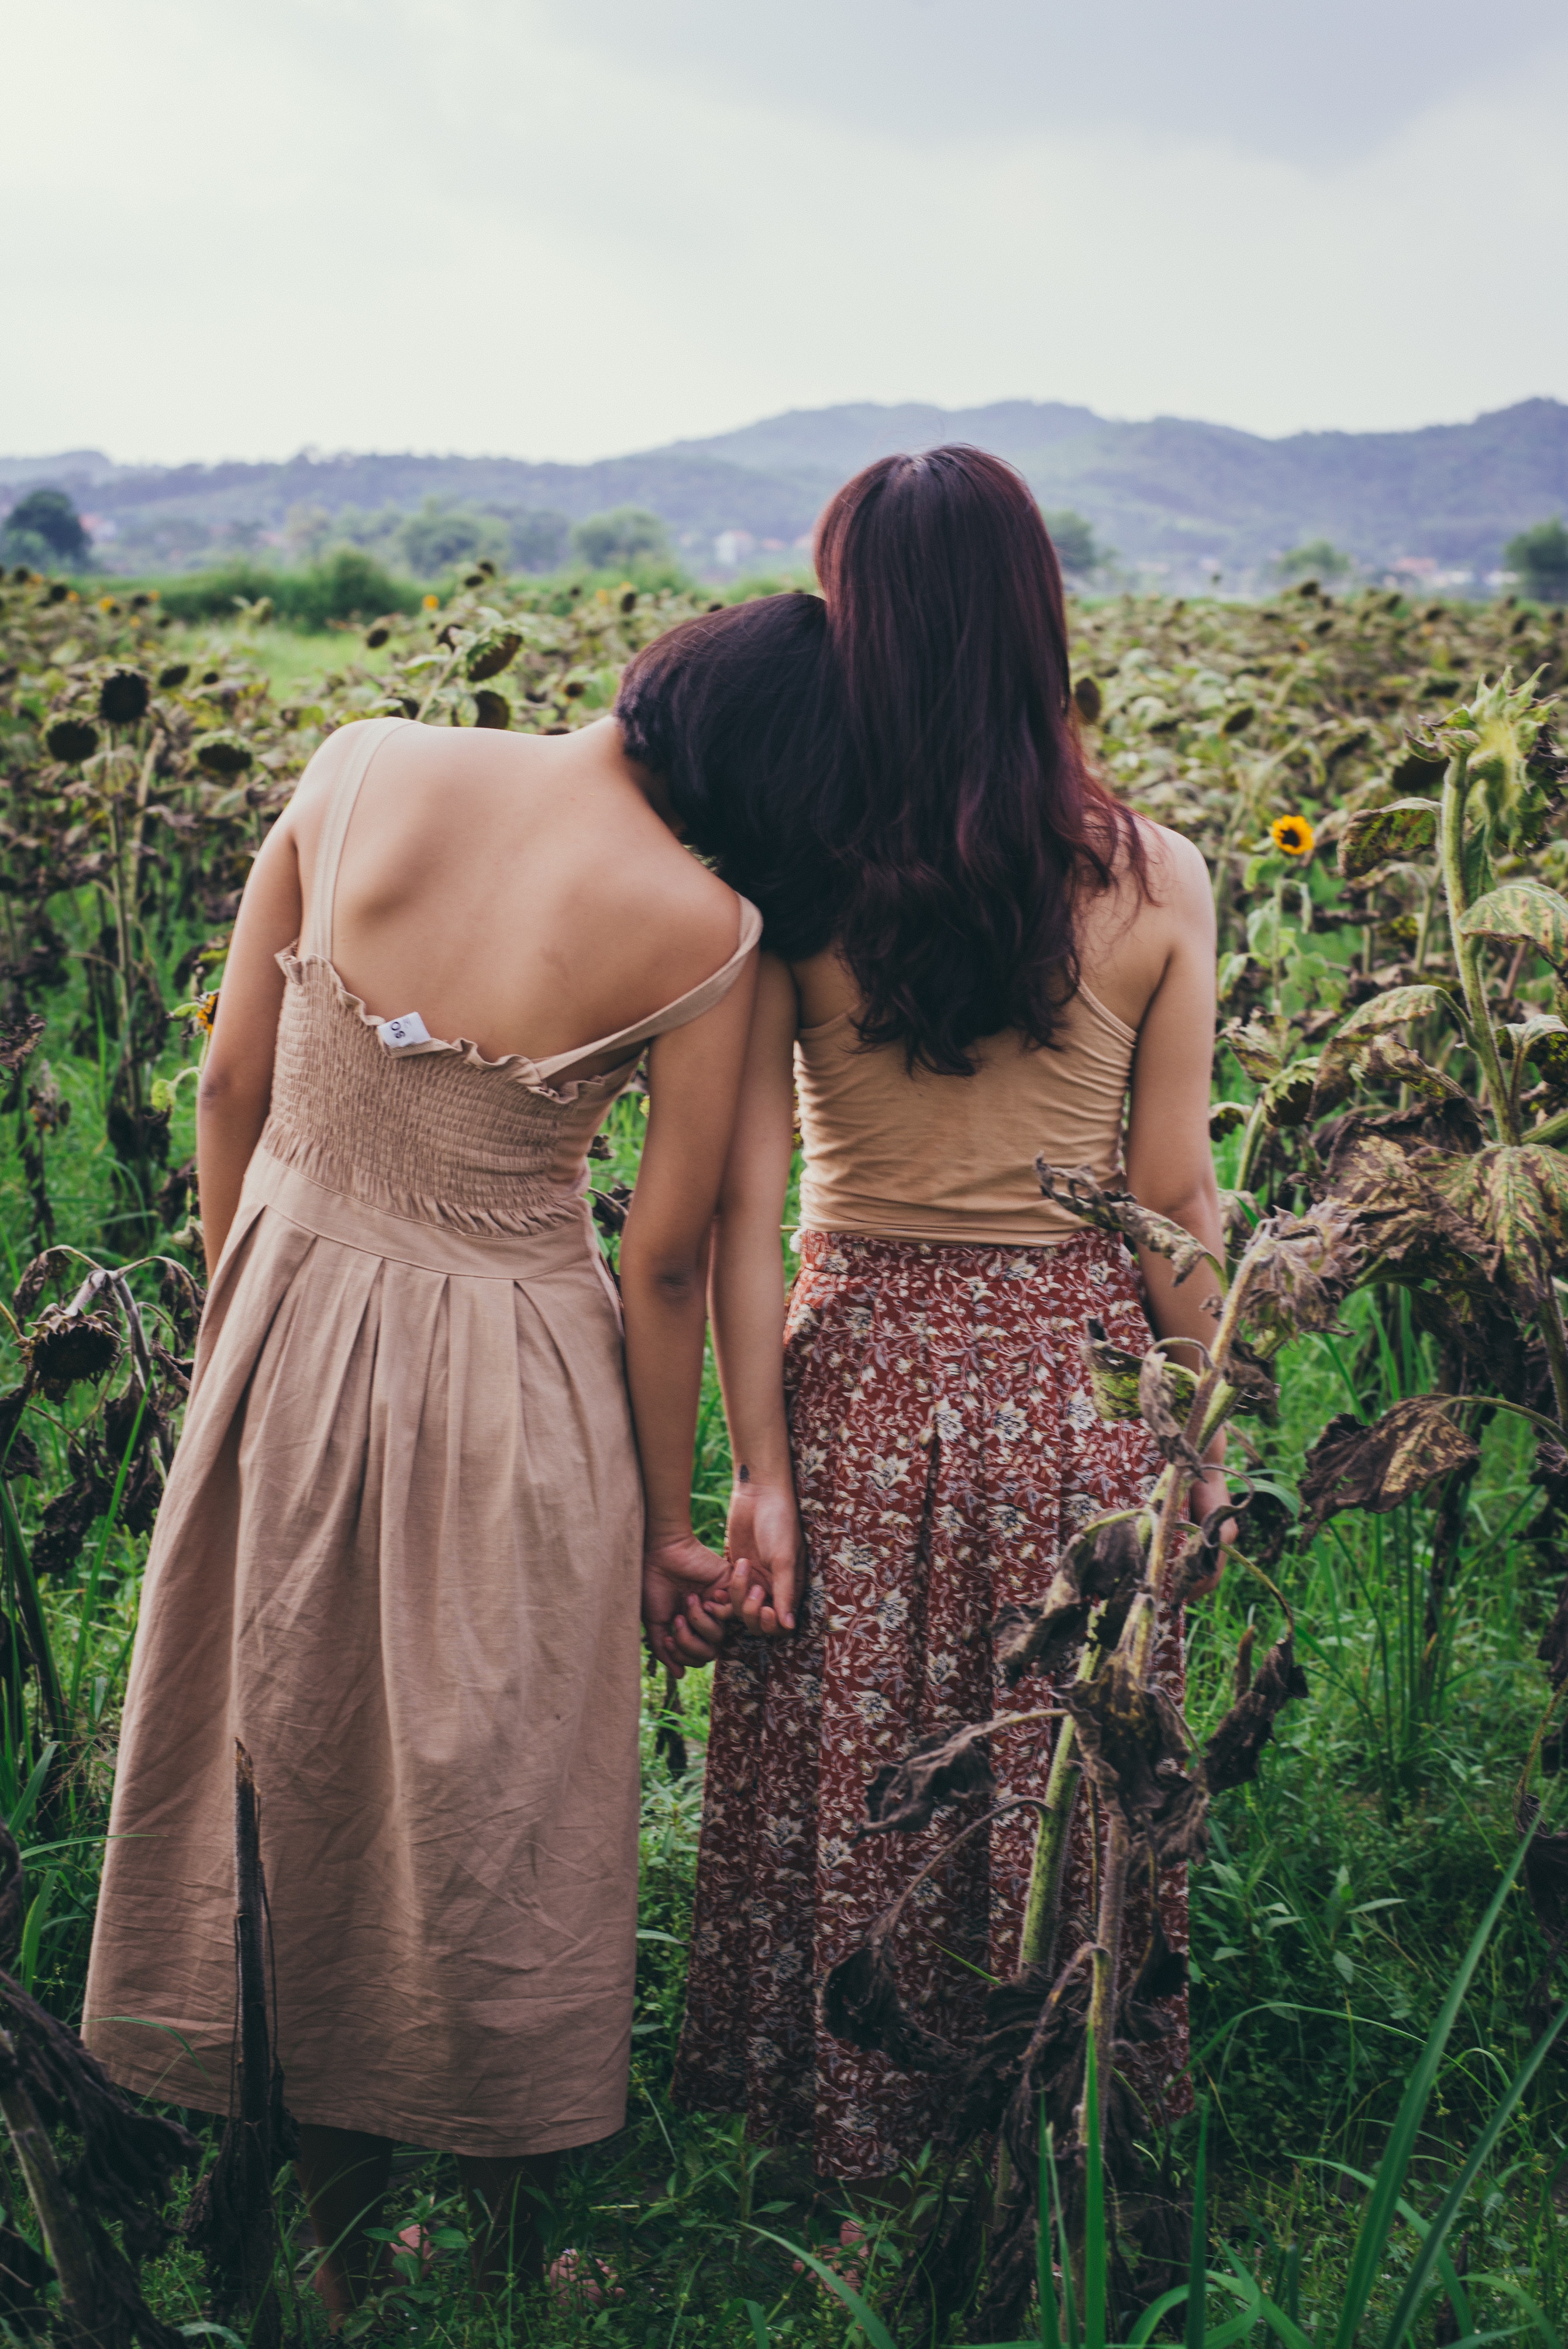
People in nature, photograph, green, dress, beauty, grass, yellow, shoulder, friendship, summer, tree, interaction, photography, long hair, meadow, gesture, back, love, happy, field, vacation, forest, plant, brown hair, grassland, photo shoot, hill, leisure, wildflower